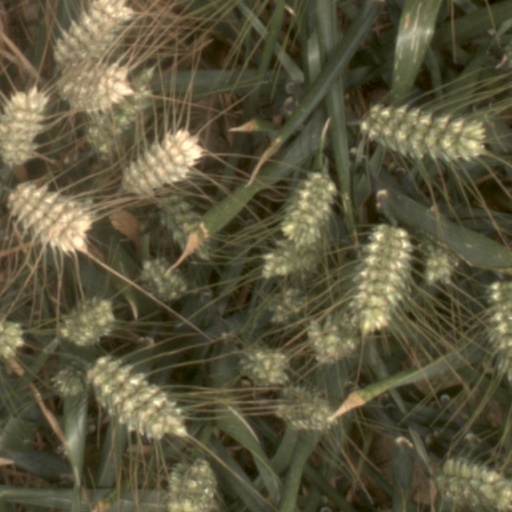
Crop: wheat